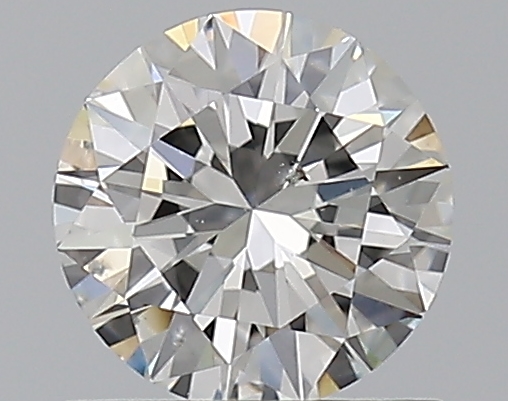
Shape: round
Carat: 0.7
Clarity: SI1
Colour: G
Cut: VG
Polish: EX
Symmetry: VG
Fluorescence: N
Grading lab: GIA
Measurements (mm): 5.66 x 5.72 x 3.5